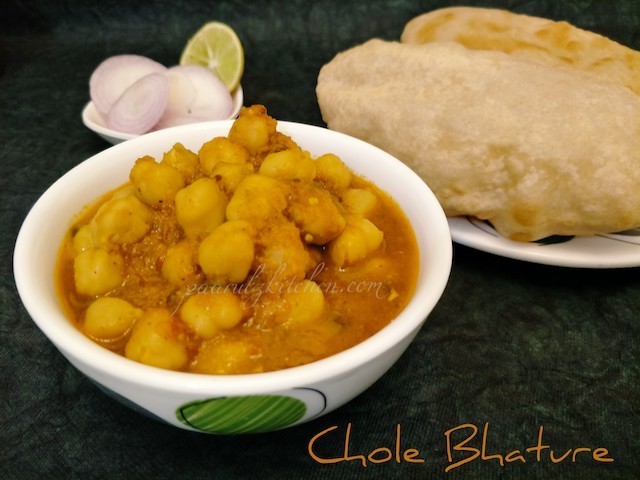
Dish: chole_bhature